Tiassalé Department

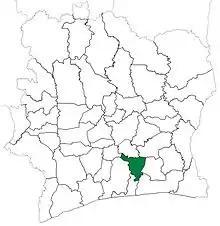
Tiassalé Department upon its creation in 1988. It kept these boundaries until 2012, but other subdivision boundary changes began to be made in 1995.

Tiassalé Department was created in 1988 as a first-level subdivision via a split-off from Abidjan Department.